Shark agonistic display

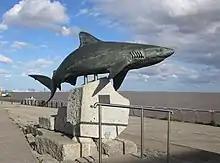
Postural configuration of a Gray Reef Shark as it displays agonistic behaviour, in a sculpture

Agonism is a broad term which encompasses many behaviours that result from, or are triggered by biological conflict between competing organisms. It is defined as "survivalist animal behaviour that includes aggression, defense, and avoidance". Approximately 23 shark species are capable of producing such displays when threatened by intraspecific or interspecific competitors, as an evolutionary strategy to avoid unnecessary combat. The behavioural, postural, social and kinetic elements which comprise this complex, ritualized display can be easily distinguished from normal, or non-display behaviour, considered typical of that species' life history. The display itself confers pertinent information to the foe regarding the displayer's physical fitness, body size, inborn biological weaponry, confidence and determination to fight. This behaviour is advantageous because it is much less biologically taxing for an individual to display its intention to fight than the injuries it would sustain during conflict. Agonistic displays are essential to the social dynamics of many biological taxa, extending far beyond sharks.